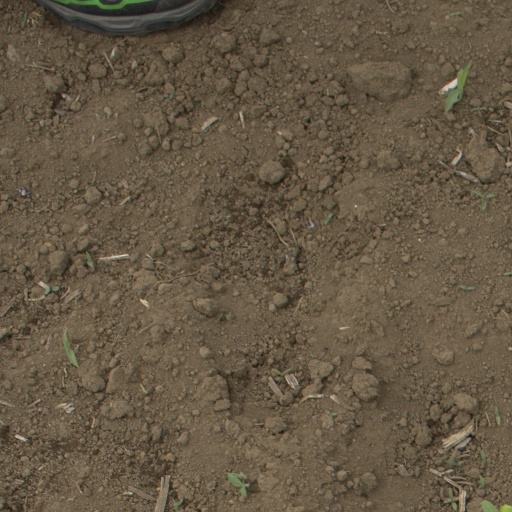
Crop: Jerusalem artichoke